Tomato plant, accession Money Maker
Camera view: horizontal (90 deg, fisheye); turntable rotation: 300 degrees
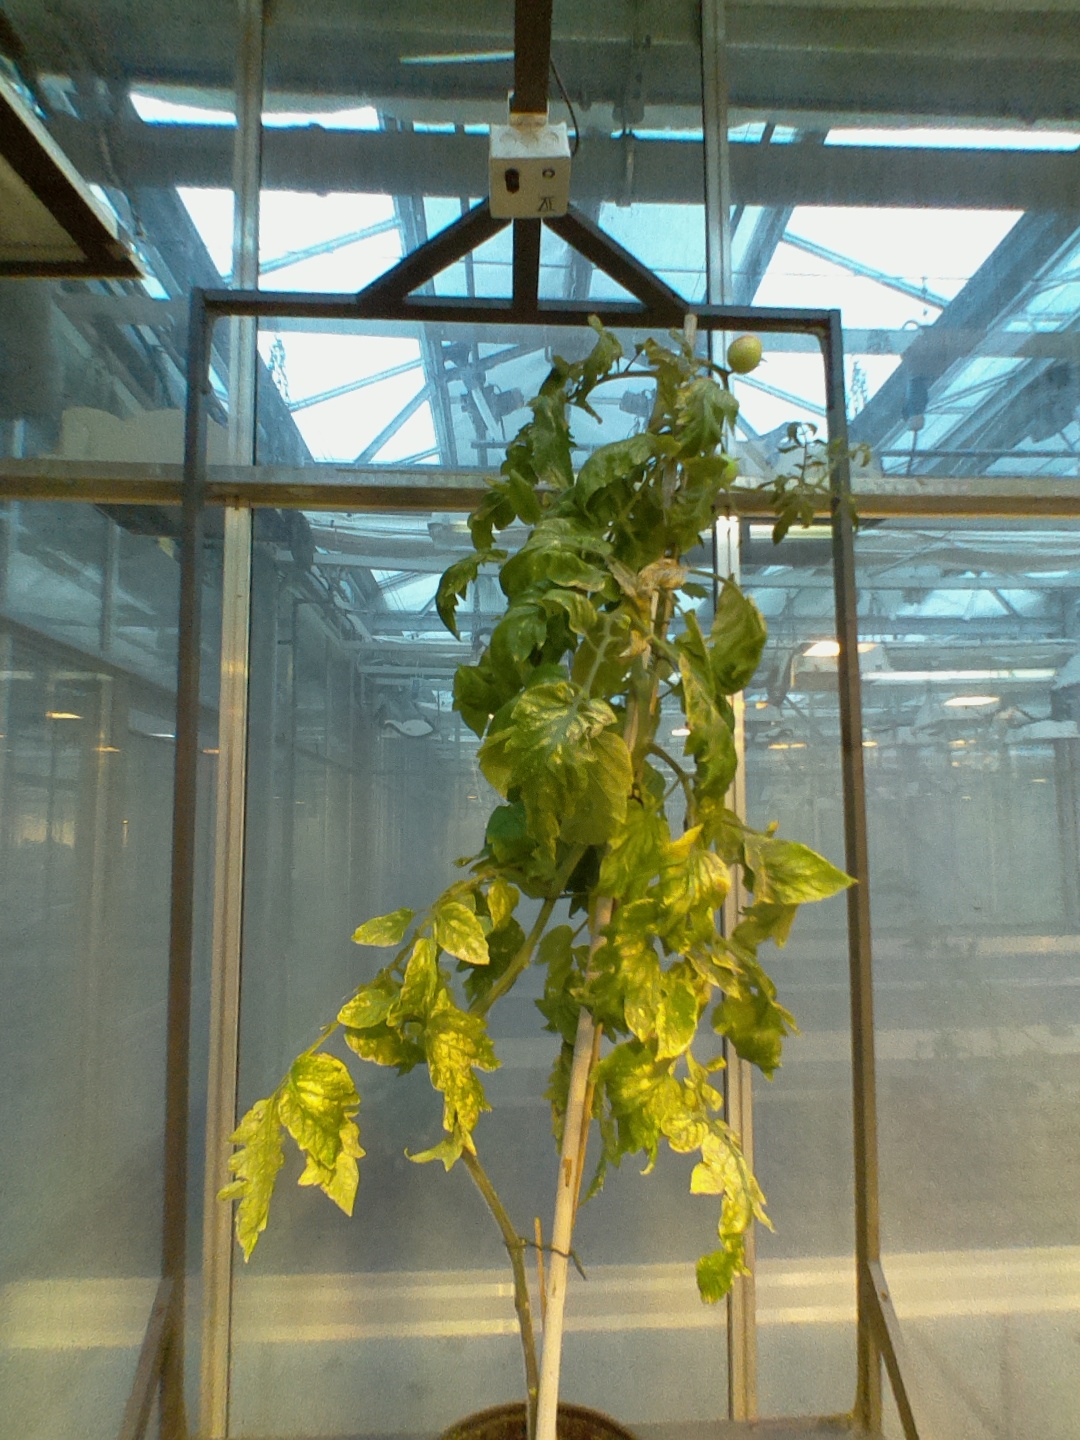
BBCH growth stage 79: 90% -100% of final fruit size